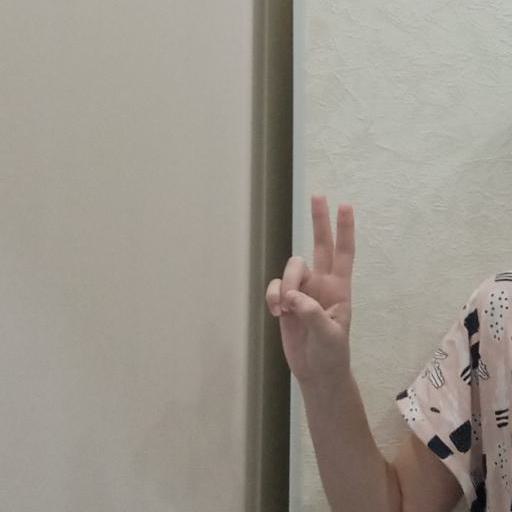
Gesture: peace